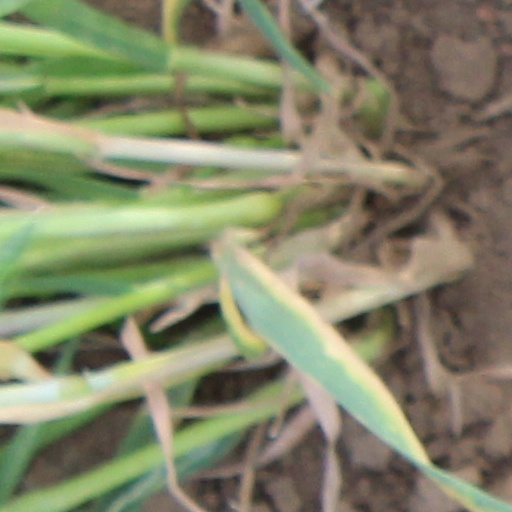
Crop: wheat